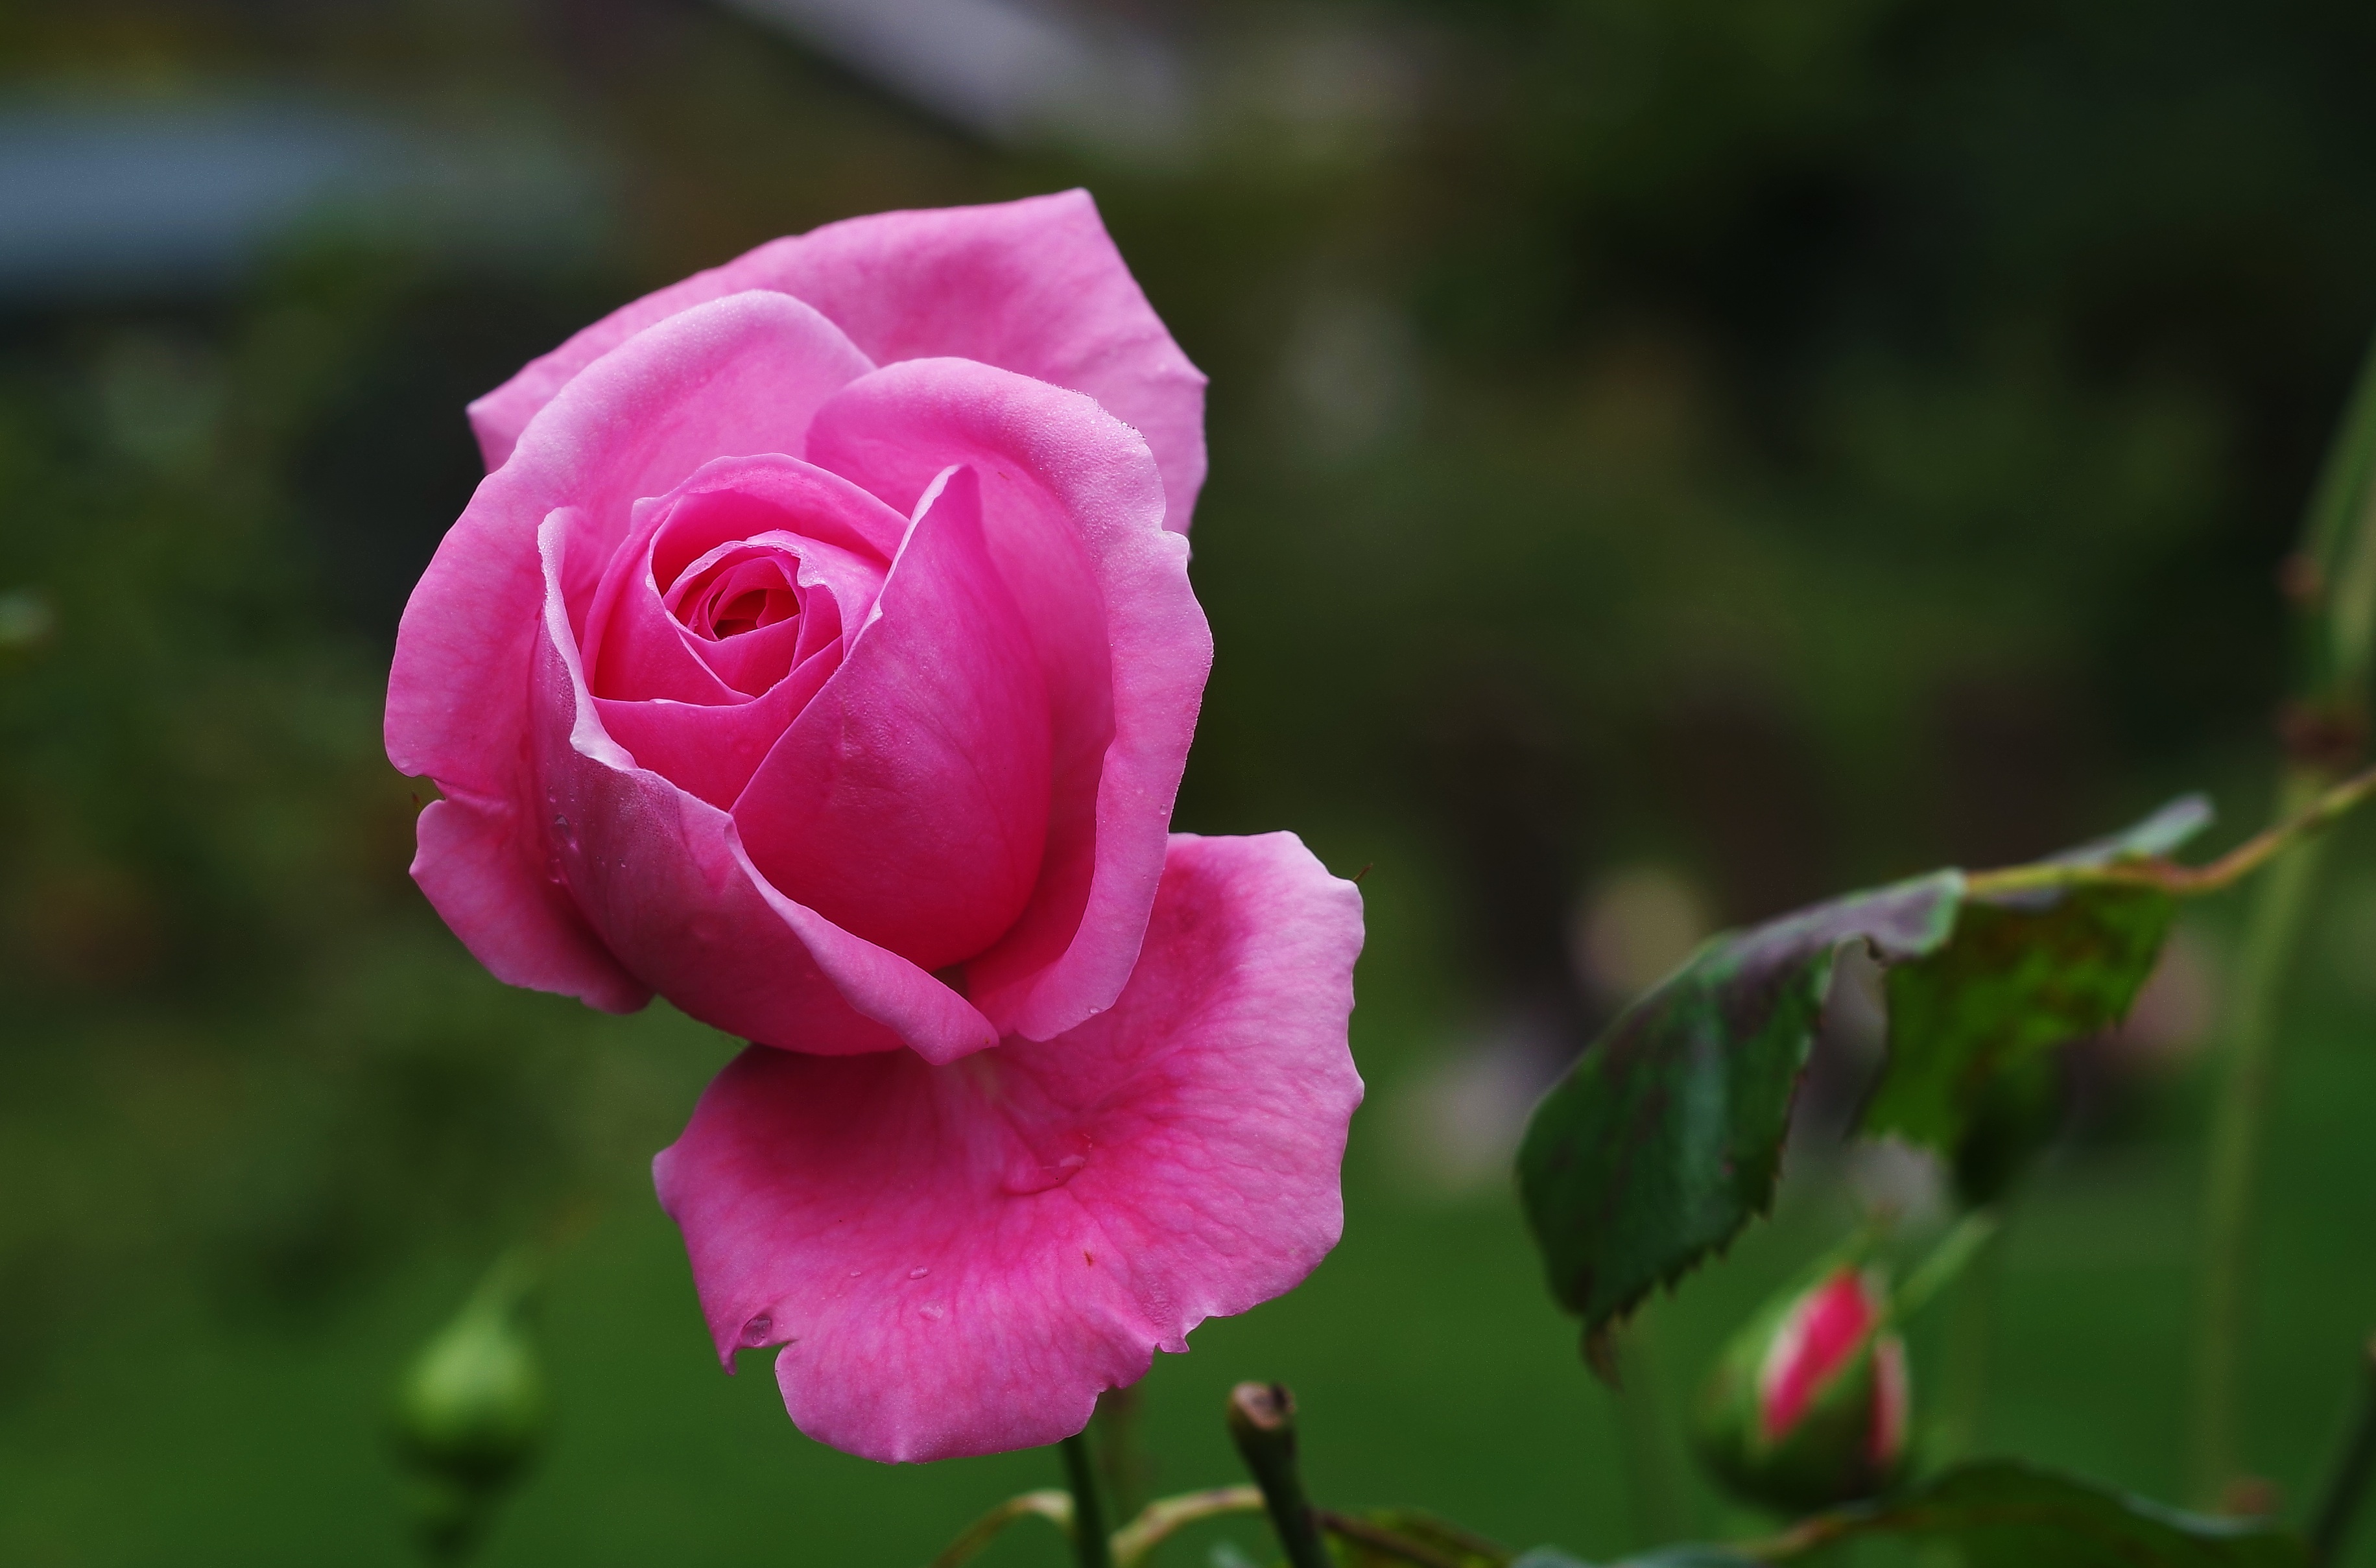
blossom, plant, flower, petal, bloom, rose, garden, pink, flora, floribunda, pink flower, macro photography, flowering plant, garden roses, rose family, plant stem, land plant, rose order